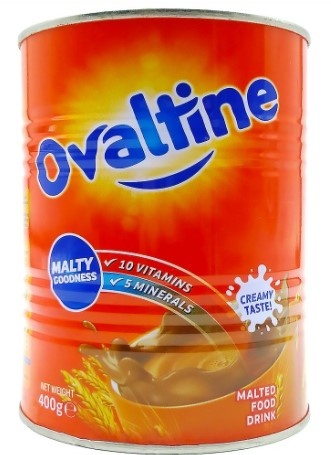
OVALTINE Malted Food Drink
OVALTINE Malted Food Drink offers a deliciously creamy taste that supports your daily health and energy needs. This 400g tin provides a nourishing boost, rich in essential vitamins and minerals to help keep you feeling strong and revitalized. Perfect for a comforting drink any time of day, OVALTINE combines great flavor with wholesome nutrition to support your well-being.
Brand: GRACE FARMERS MARKET
Category: Food, Beverages & Tobacco > Beverages > Hot Chocolate > Malted Milk